Women in The Lord of the Rings

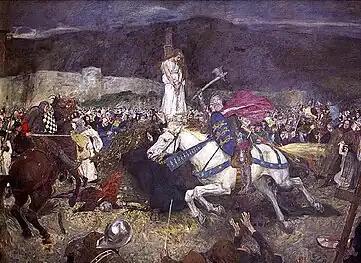
Arwen has been compared to a lady in medieval romance. "The Rescue of Guinevere" by William Hatherell, 1910.

Arwen is depicted as extremely beautiful; she is in Hatcher's view "a symbol of the unattainable, a perfect match for the unattainable Aragorn in Éowyn's eyes." Leibiger wrote that Arwen's lack of involvement follows the general Elvish pattern of retreating to safe havens already established in "The Silmarillion" and continued in "The Lord of the Rings".